Andrew Forman

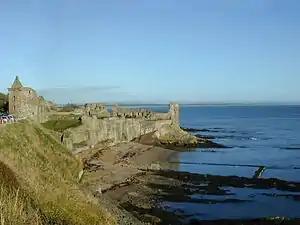
The castle and palace of the archbishop of St Andrews

Despite this, King James via his general council, nominated Aberdeen's aged Bishop Elphinstone to the position. Gavin Douglas, provost of the collegiate church of St Giles in Edinburgh was recommended to the pope by both Margaret, the queen-mother and the English King Henry, and took possession of the archbishop's palace which was also St Andrews castle. John Hepburn, who still regarded himself as a contender for the vacancy, dislodged Douglas by force from the castle. The council met in St Andrews on 2 March 1514 at which Hepburn also attended and argued for the council to appeal to the pope to disregard all letters of support for Forman. Hepburn had successfully engineered the council's support as a letter dated 4 March from the king to the pope accused Forman of having a lot of blame for his father's death at Flodden – the letter also stated that Forman was now an exile and a rebel and intimated that his positions and benefices had been taken from him and called for Forman to be disregarded for the vacancy. Forman was not to be deprived as was confirmed in a letter that Leo wrote to Albany on 11 April and named the bishop of Moray for St Andrews. On 13 November, Leo formally provided Forman to St Andrews and followed up by making him legatus a latere on 11 December—the bulls were published in January 1515. In time, both Douglas and Hepburn, unable to secure the backing of Albany and the pope gave up the contest.